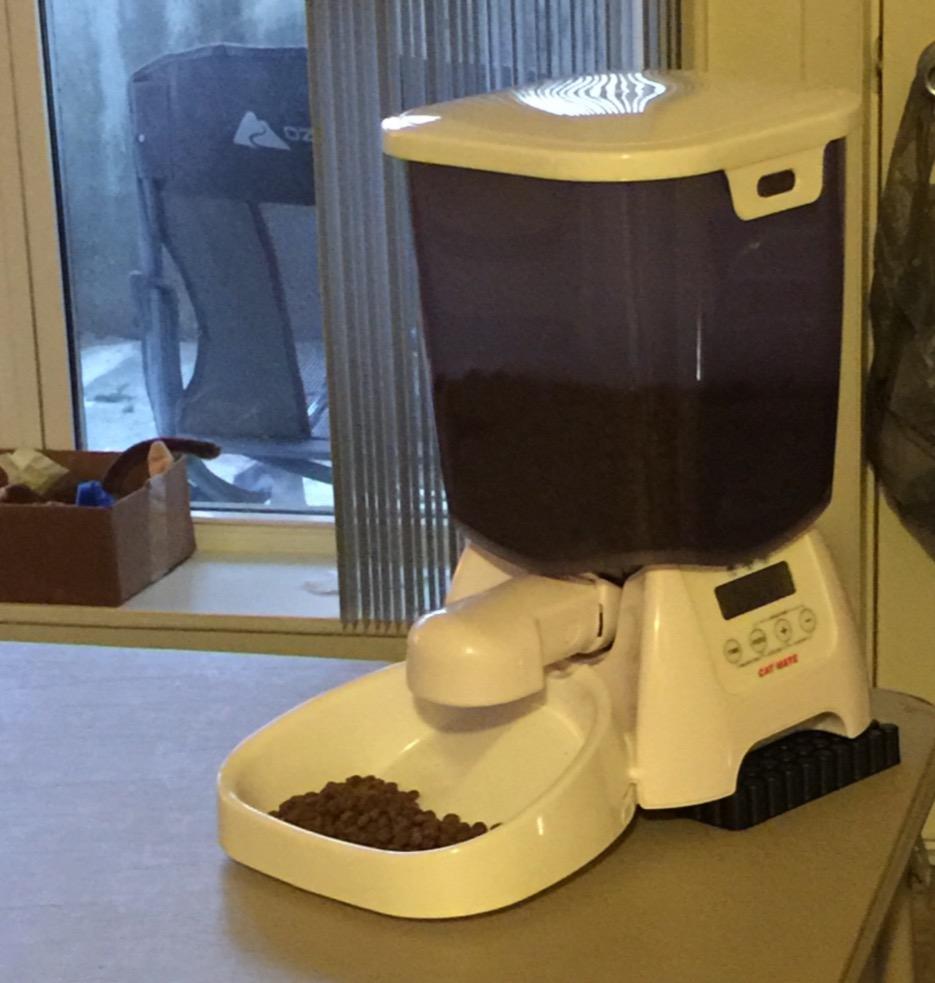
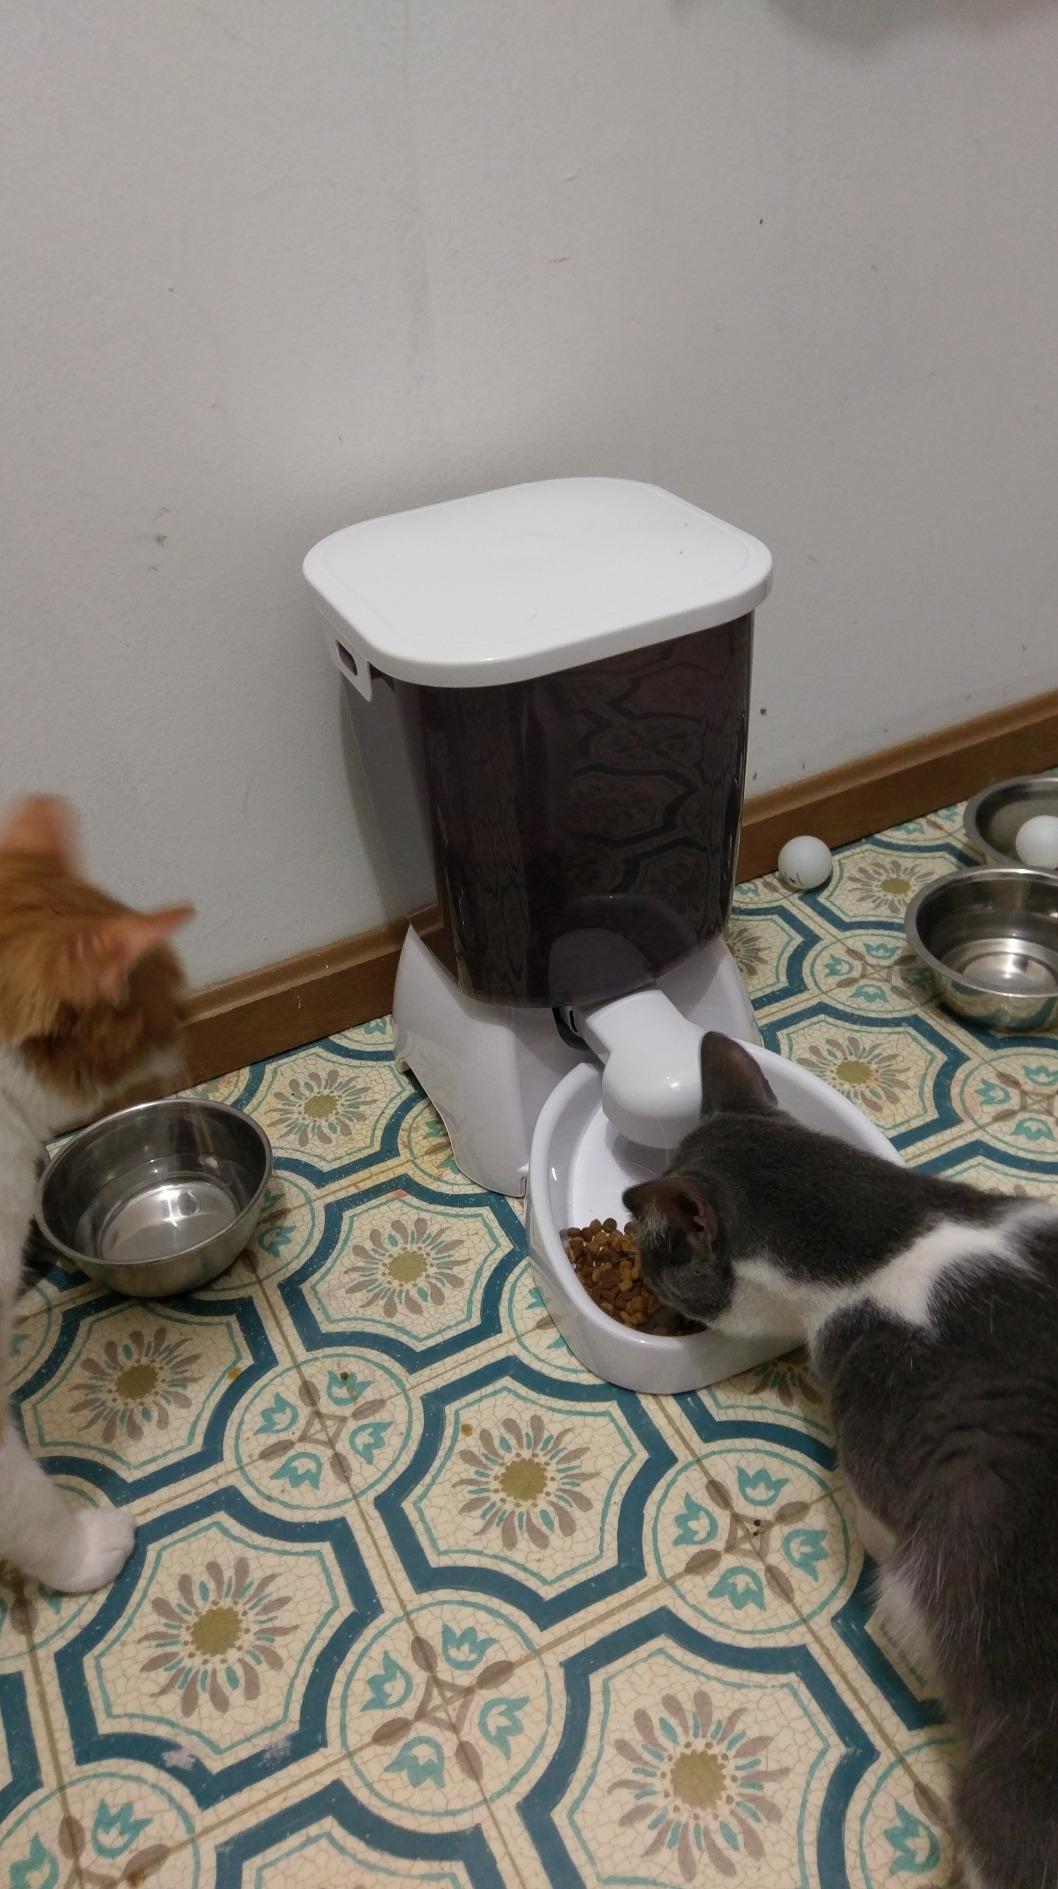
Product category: items_feeder
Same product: yes